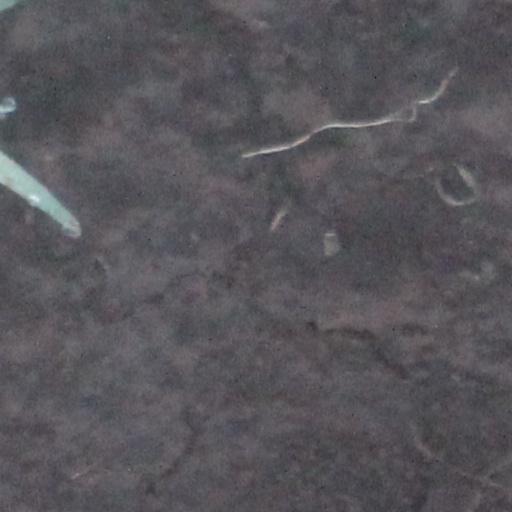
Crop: wheat